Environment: lab
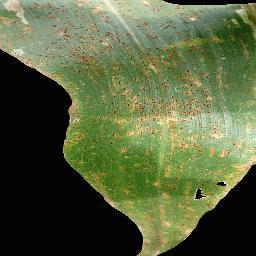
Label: common_rust